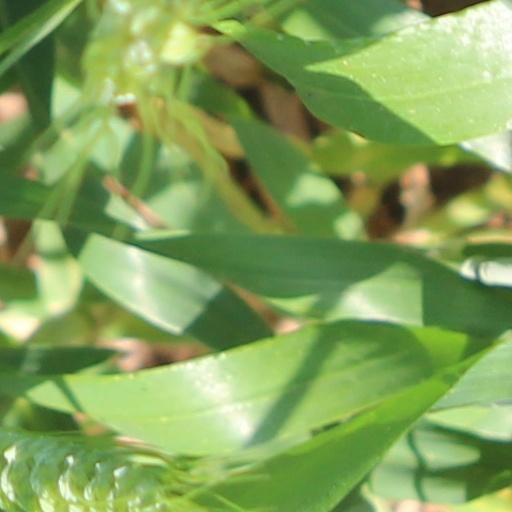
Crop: wheat